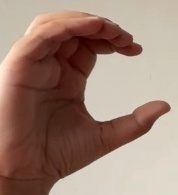
ASL sign: C